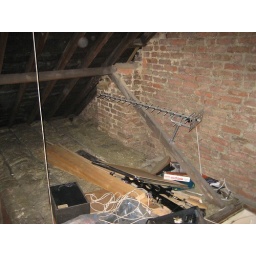
Gable end wall facing North (notice chimney stack is removed below roof line)